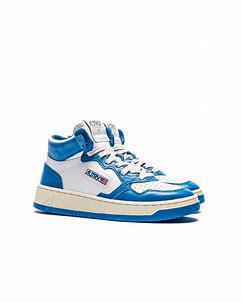
Brand: Autry
Model: Action Shoes Autry Action Autry 01